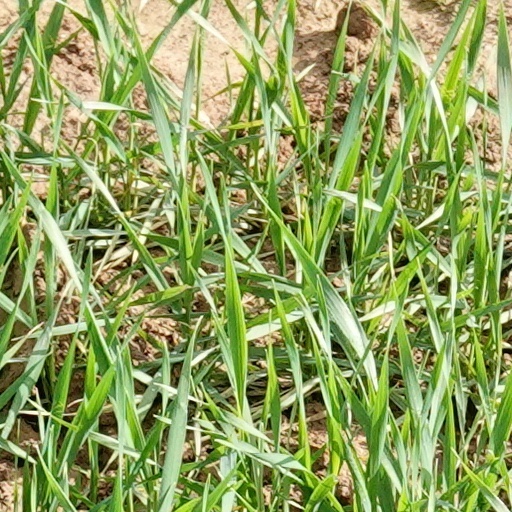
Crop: wheat